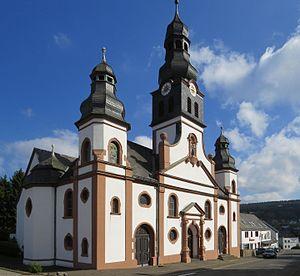
Züsch est une municipalité de la Verbandsgemeinde Hermeskeil, dans l'arrondissement de Trèves-Sarrebourg, en Rhénanie-Palatinat, dans l'ouest de l'Allemagne.